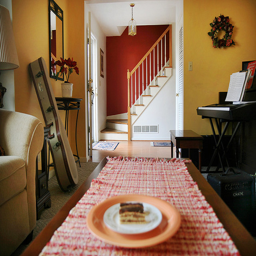
a close up of a plate on a table in a living room
A plate with a piece of cake on top of it siting on a table.
A living area with a  coffee table with food on it.
Some snacks on a plate on a coffee table in a home music room.
The interior of a home with several musical instruments.